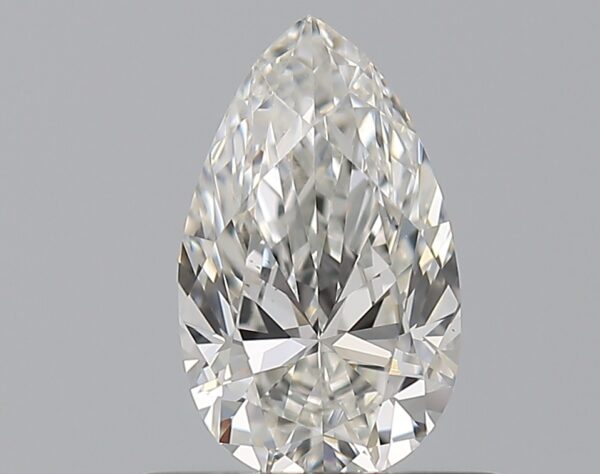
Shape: pear
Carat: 0.59
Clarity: VS1
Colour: E
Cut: EX
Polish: EX
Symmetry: VG
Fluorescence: ST
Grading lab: GIA
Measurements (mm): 7.49 x 4.48 x 2.79